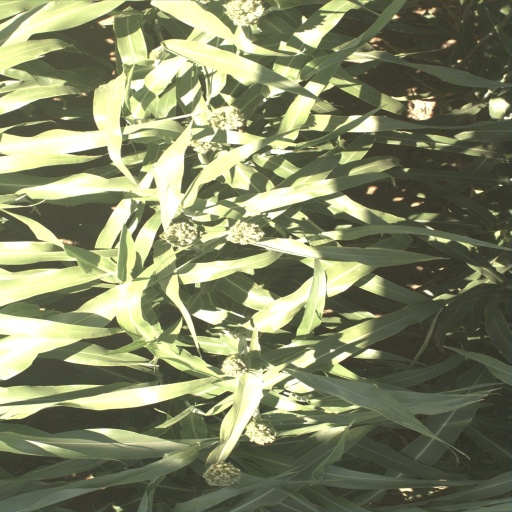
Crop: sorghum